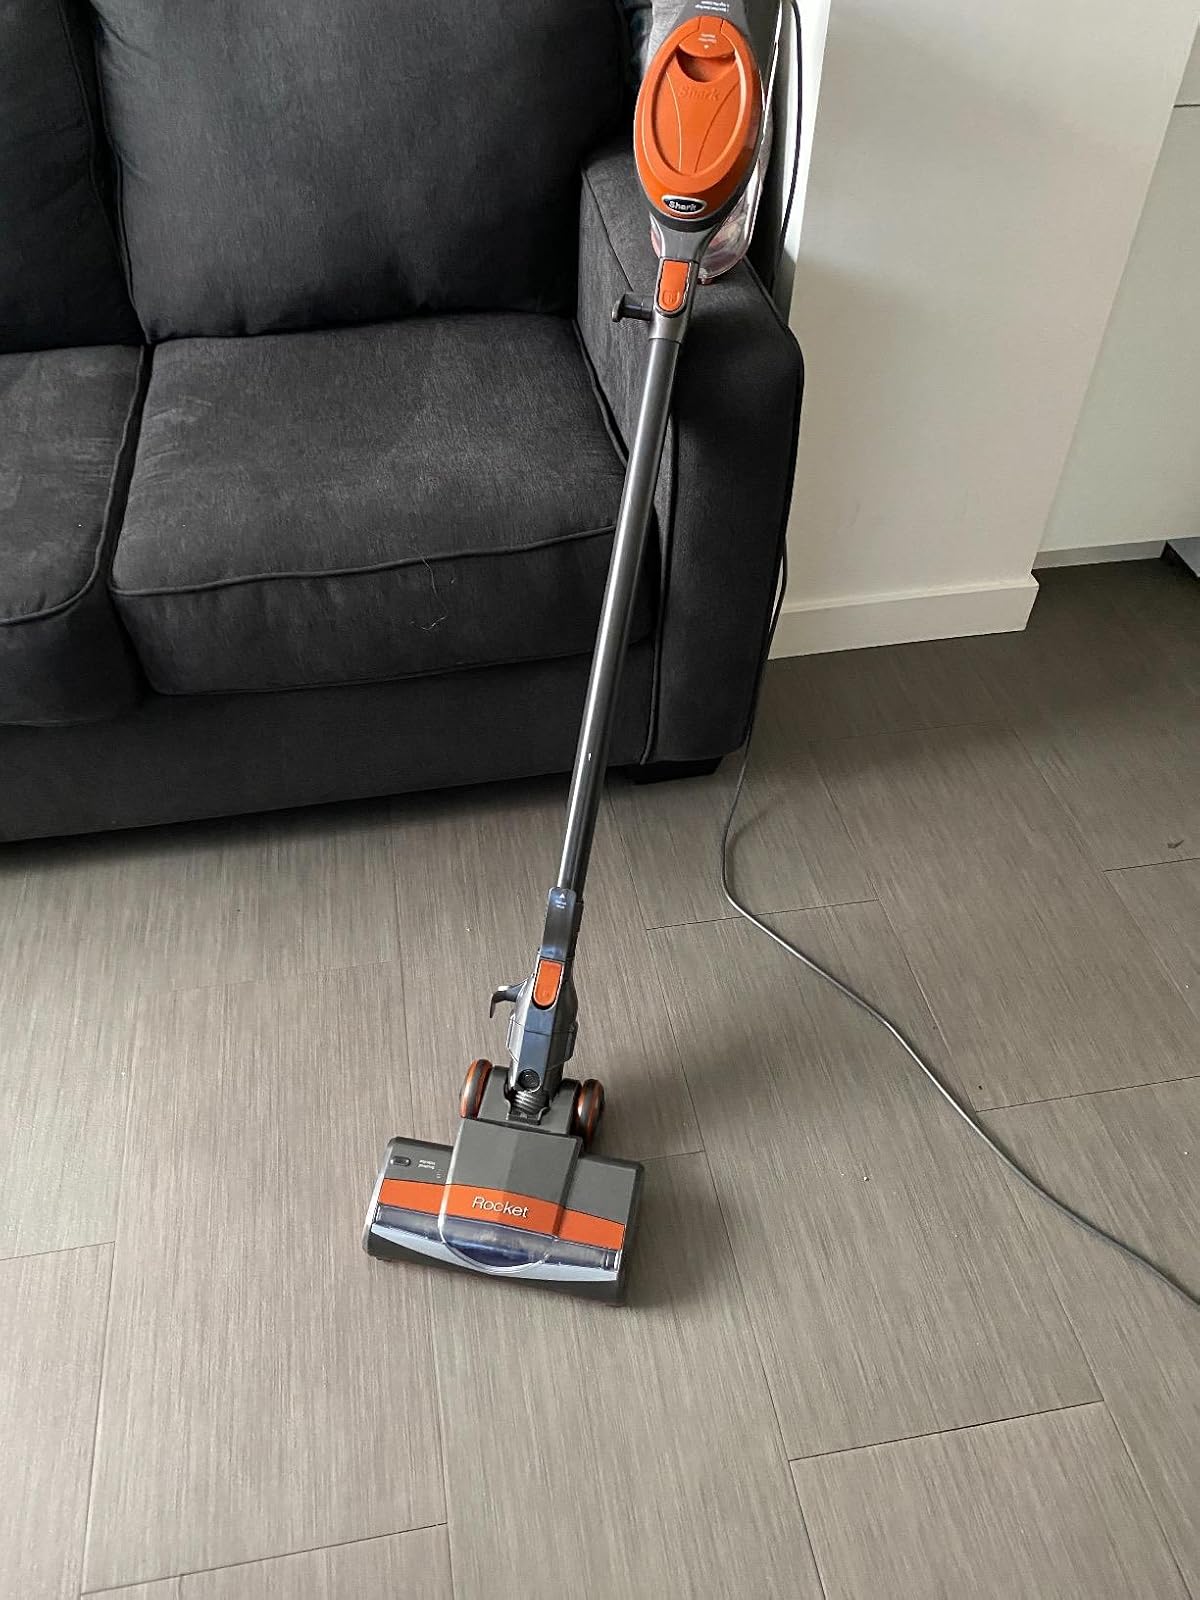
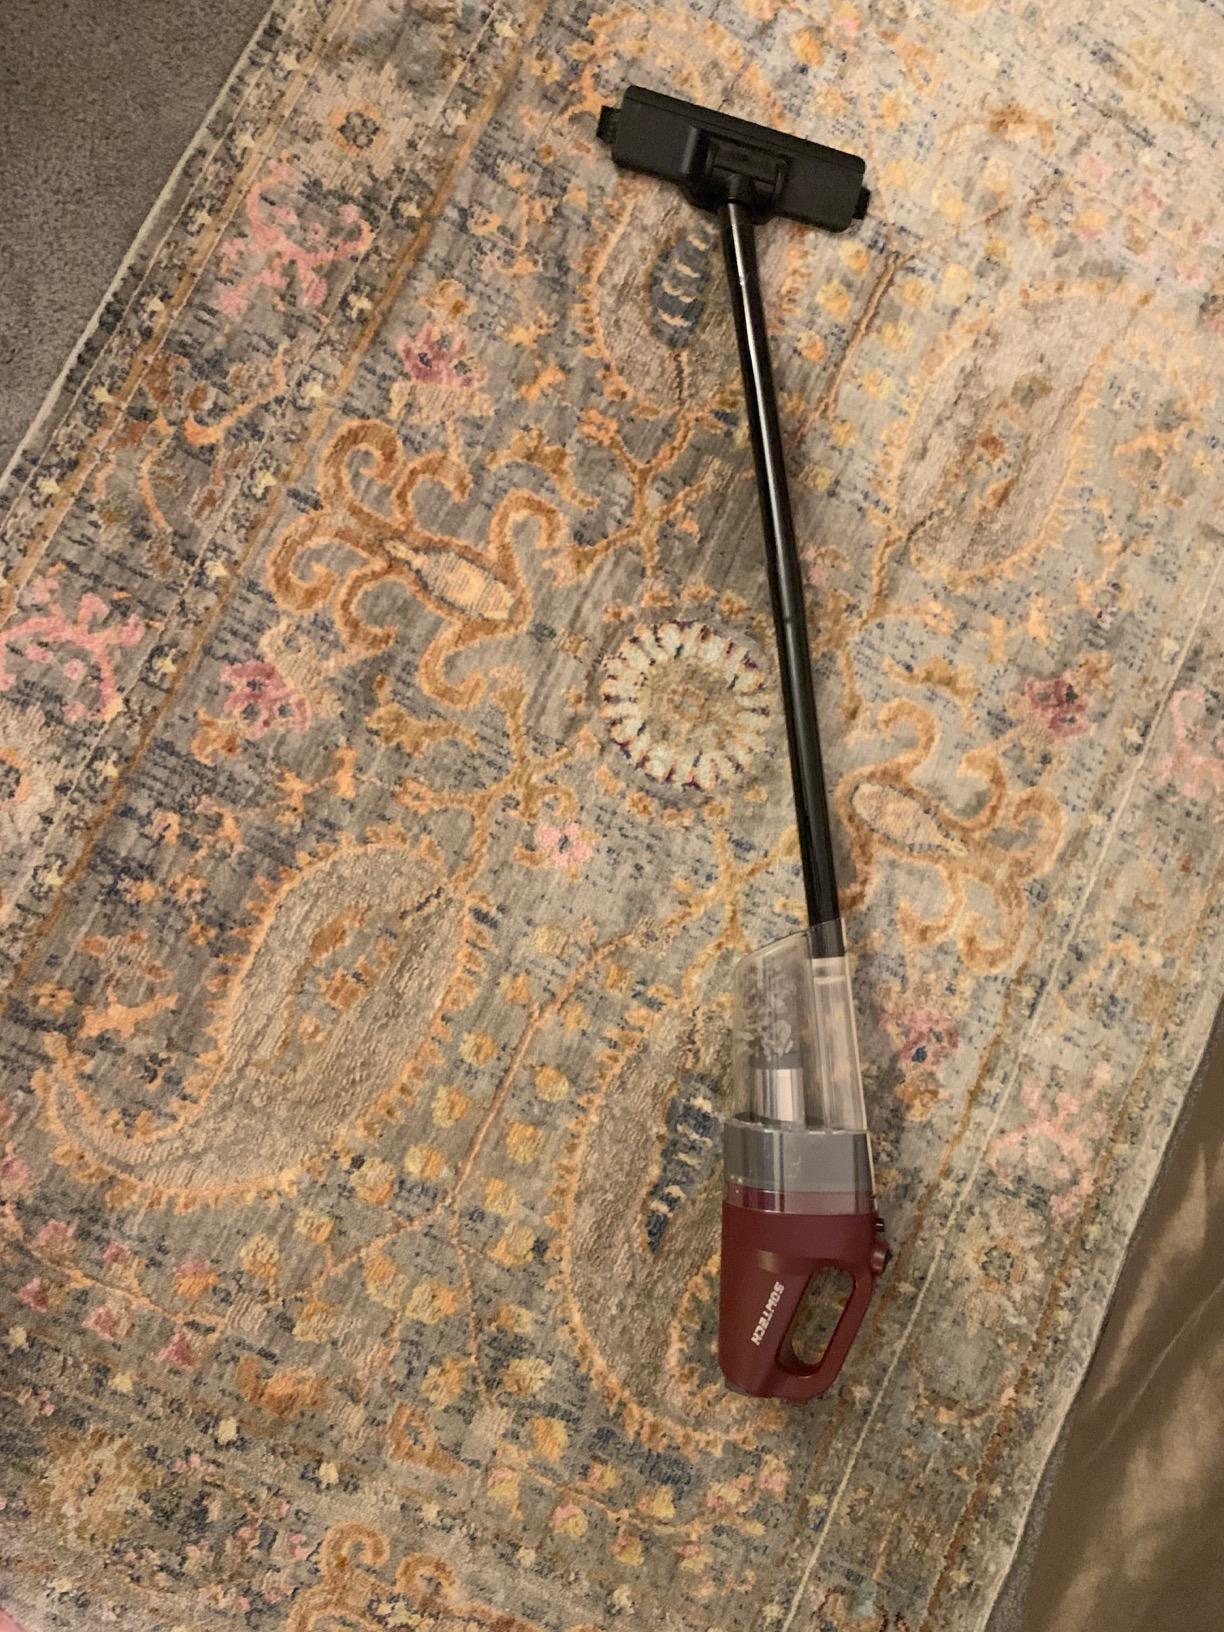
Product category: items_vacuum
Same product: no